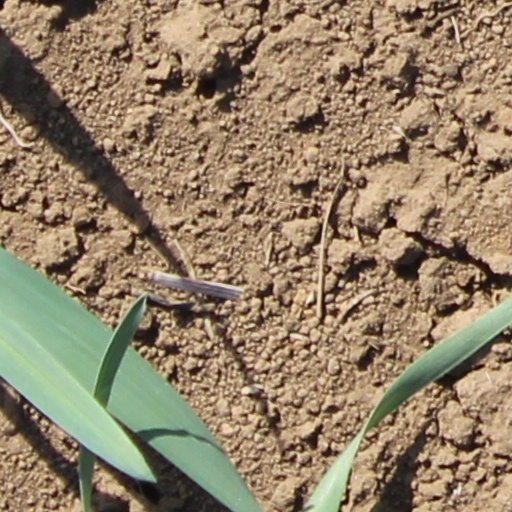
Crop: wheat